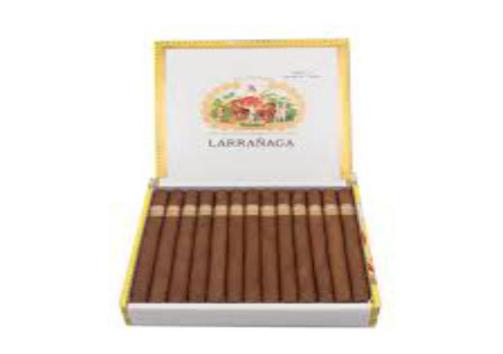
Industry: Necessities